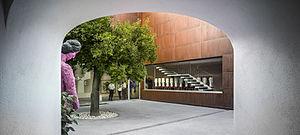
Le Muséum Jorge Rando est le premier musée expressionniste d'Espagne. Dédié au peintre Jorge Rando, il a son œuvre et temporairement celle d'artistes nationaux et internationaux liés à cette tendance. Il a été officiellement inauguré le 28 mai 2014.